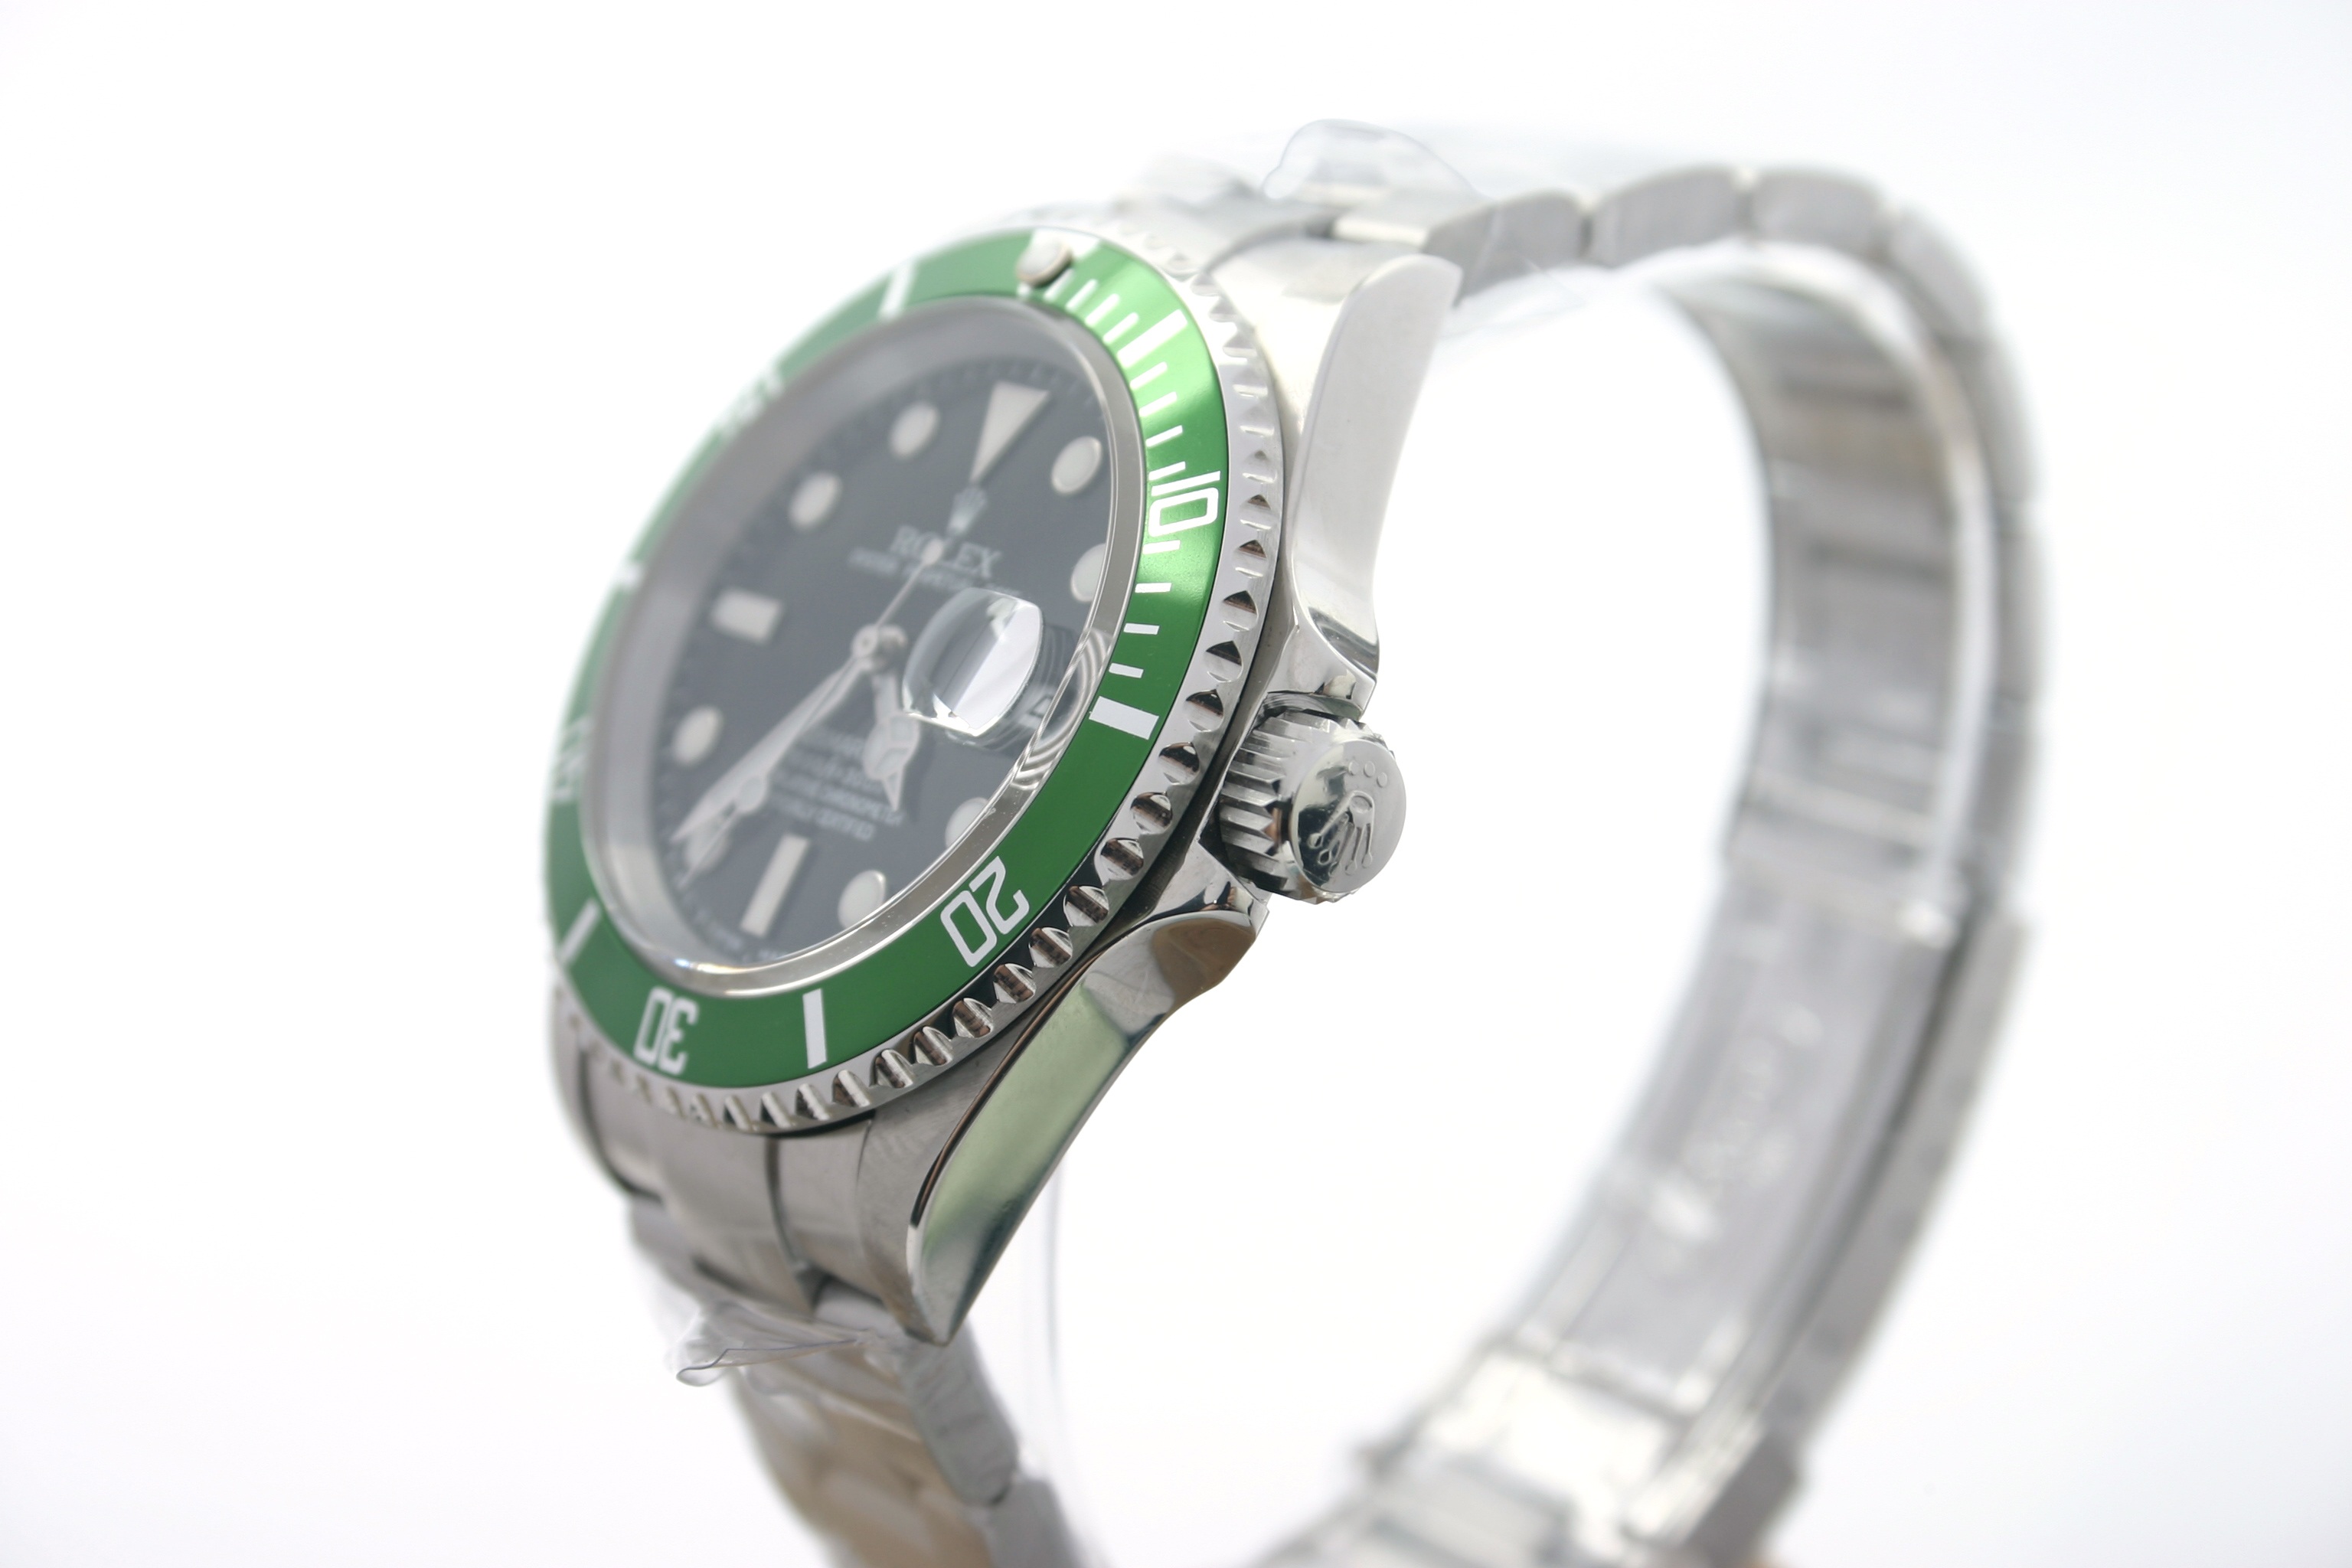
watch, hand, clock, metal, jewellery, mineral, platinum, luxury watches, rolex watches, fashion accessory